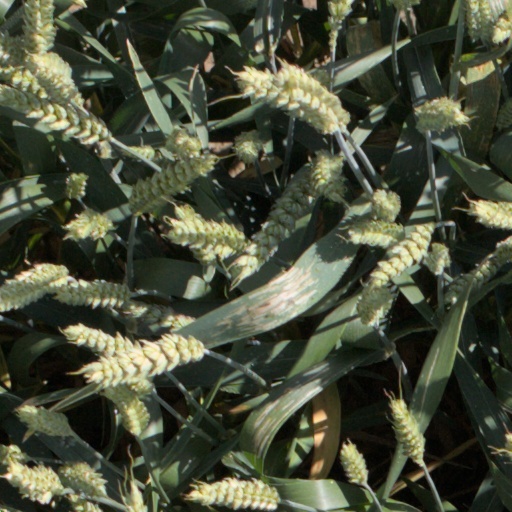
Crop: wheat